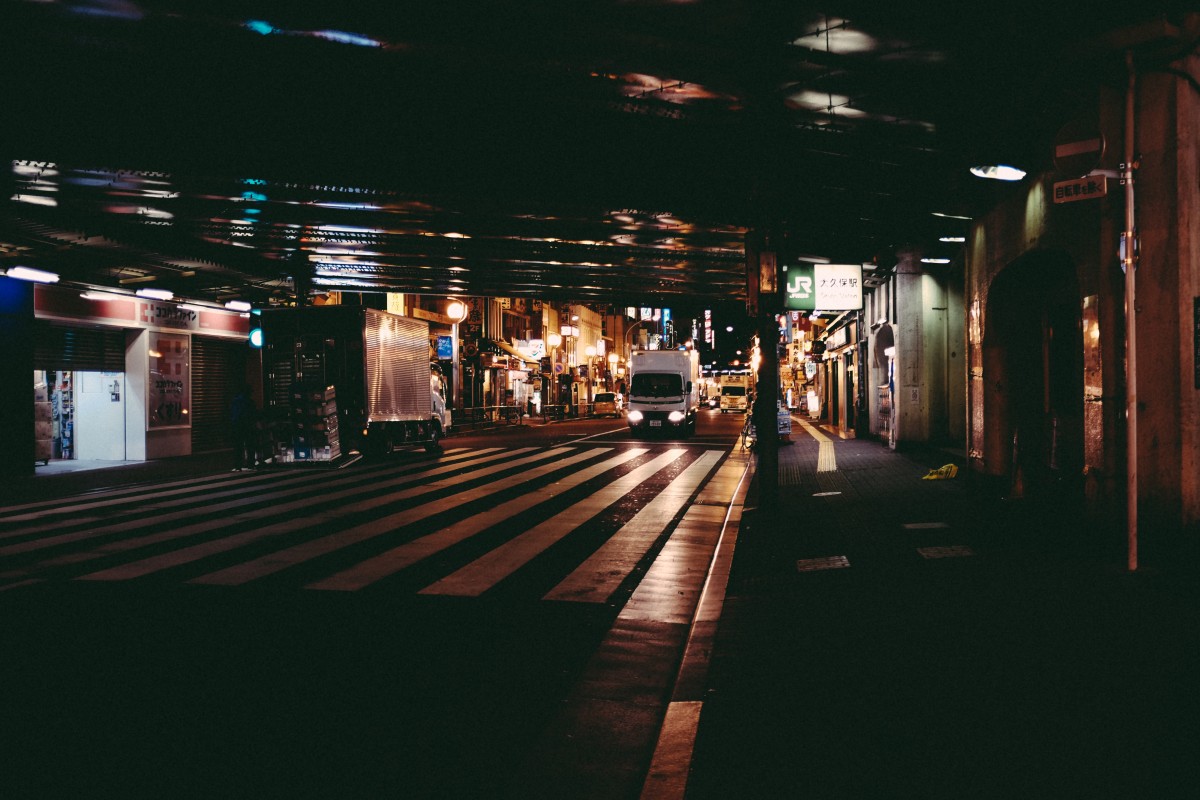
Tags: road, street, car, night, evening, truck, darkness, lighting, infrastructure